Syrian Social Nationalist Party

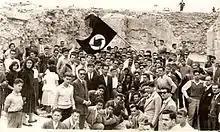
SSNP members at Saadeh's return from exile in 1947.

These natural geographical factors hence create the societal framework in which man establishes his existence, beliefs, habits, and value systems. Saadeh's critique of ethnic nationalisms led him to hence develop a framework of geographical nationalism, the idea of the "natural homeland". When he applied this model to the case of the Fertile Crescent, the conclusion he reached was straightforward: the natural geographical factors of the basin lying east of the Mediterranean is what has allowed it to become the cradle of civilizations, what has driven throughout the course of human history movements seeking to unify it, what has allowed it to establish, through ethnic, religious and cultural assimilation and mixing, a high culture and civilization, and what has made it the prize coveted by all imperialist powers. Saadeh advocated for all ethnoreligious groups to consider themselves as descendants of the pre-Christian era empires of Babylon and Assyria, of the Hittites and the kings of Aram, then of the Islamic empires, all the way up until the present.